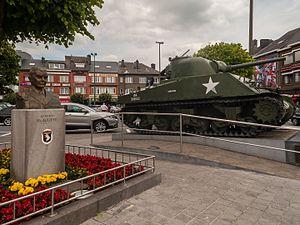
Bastogne, Le M4 Sherman sur Place General McAuliffe avec buste